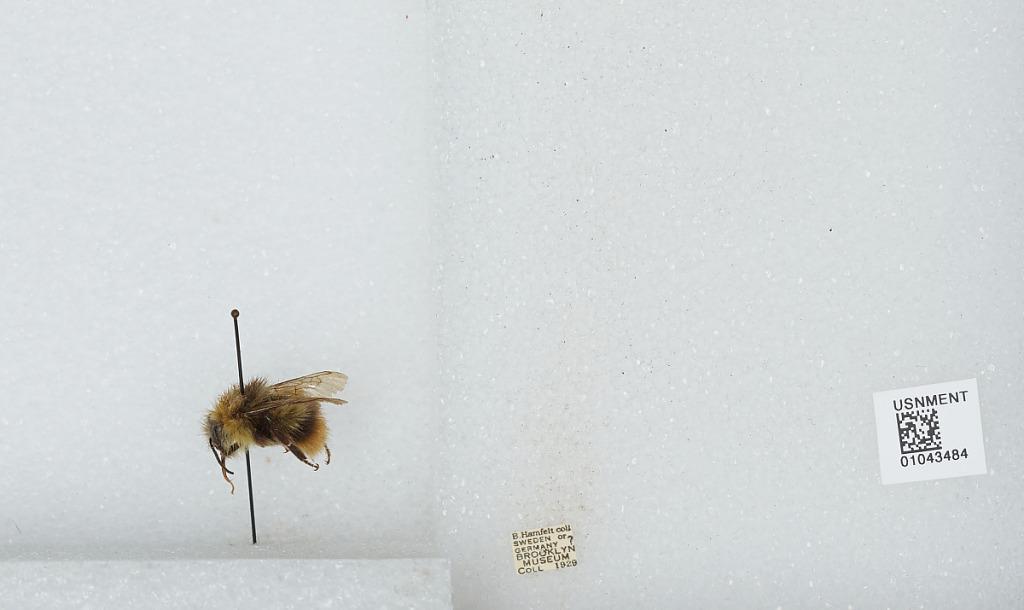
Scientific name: Bombus sp.
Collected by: B. Hamfelt
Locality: Sweden or Germany